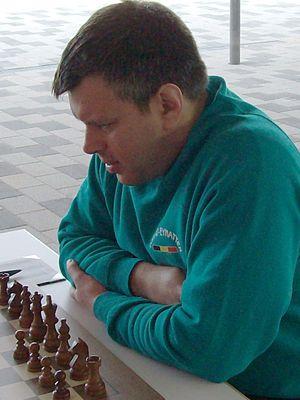
Igor Borissovitch Khenkine ou Khenkin est un joueur d'échecs allemand d'origine russe né le 21 mars 1968 à Vladimir. Grand maître international depuis 1992, il a remporté le championnat d'Allemagne en 2011 et le tournoi de Hastings 2013-2014.